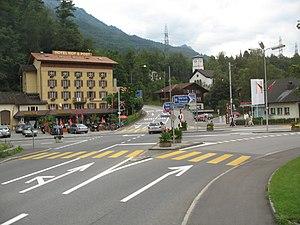
La Route principale 11, du réseau suisse des routes principales, relie Vionnaz dans la vallée du Rhône en Valais à Wassen dans les Alpes uranaises, en passant par les Préalpes vaudoises, les Préalpes bernoises et les Alpes bernoises.